Sponge reef

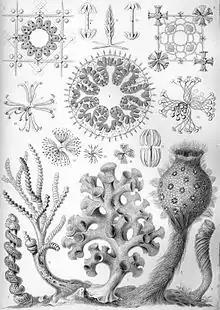
"Hexactinellae" from Ernst Haeckel's "Kunstformen der Natur", 1904

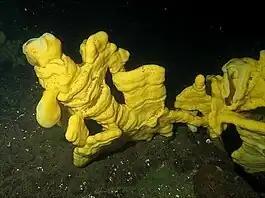
Cloud sponge ("Aphrocallistes vastus") is a major reef-building species

Sponge reefs are reefs produced by sea sponges. All modern sponge reefs are formed by hexactinellid sponges, which have an endoskeleton made of silica spicules and are often referred to as "glass sponges", while historically the non-spiculed, calcite-skeletoned archaeocyathid and stromatoporoid sponges were the primary reef-builders.